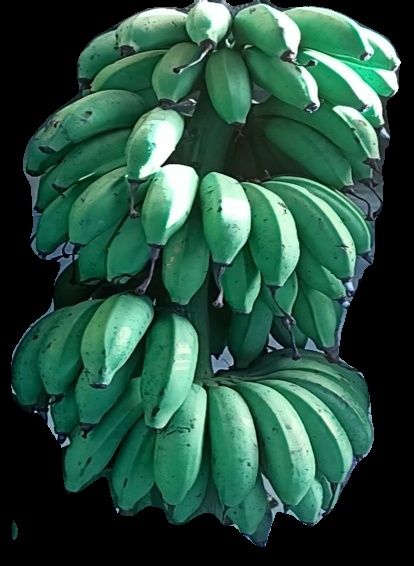
Variety: rasbale
Grade: grade2